Picoplankton

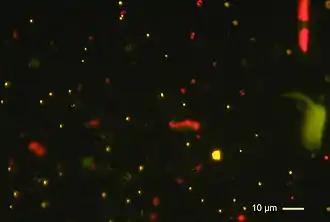
Photosynthetic picoplankton off the Marquesas Islands observed by epifluorescence microscopy (blue exciting light). Orange fluorescing dots correspond to "Synechococcus" cyanobacteria, red fluorescing dots to picoeukaryotes.

Picoplankton is the fraction of plankton composed by cells between 0.2 and 2 μm that can be either prokaryotic and eukaryotic phototrophs and heterotrophs: